South East Queensland

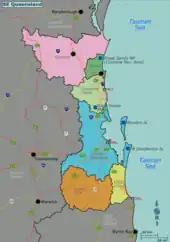
Travel map of South-East Queensland

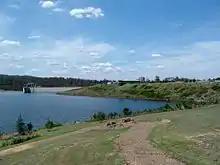
Wyaralong Dam was opened in 2011

South East Queensland was home to around 20,000 Aboriginals prior to British occupation. The local tribes of the area were the Yugarapul of the Central Brisbane area; the Yugambeh people whose traditional lands ranged from South of the Logan River, down to the Tweed River and west to the McPherson Ranges; the Quandamooka people whose traditional lands encompassed the Moreton Bay Islands to the mouth of the Brisbane River to Tingalpa and south to the Logan River; and the Gubbi Gubbi people whose traditional lands were known to exist north of the Pine River, to Burrum River in the north, and west to the Conondale Range. According to history researchers the Aboriginal population declined to around 10,000 over the next 60 years.